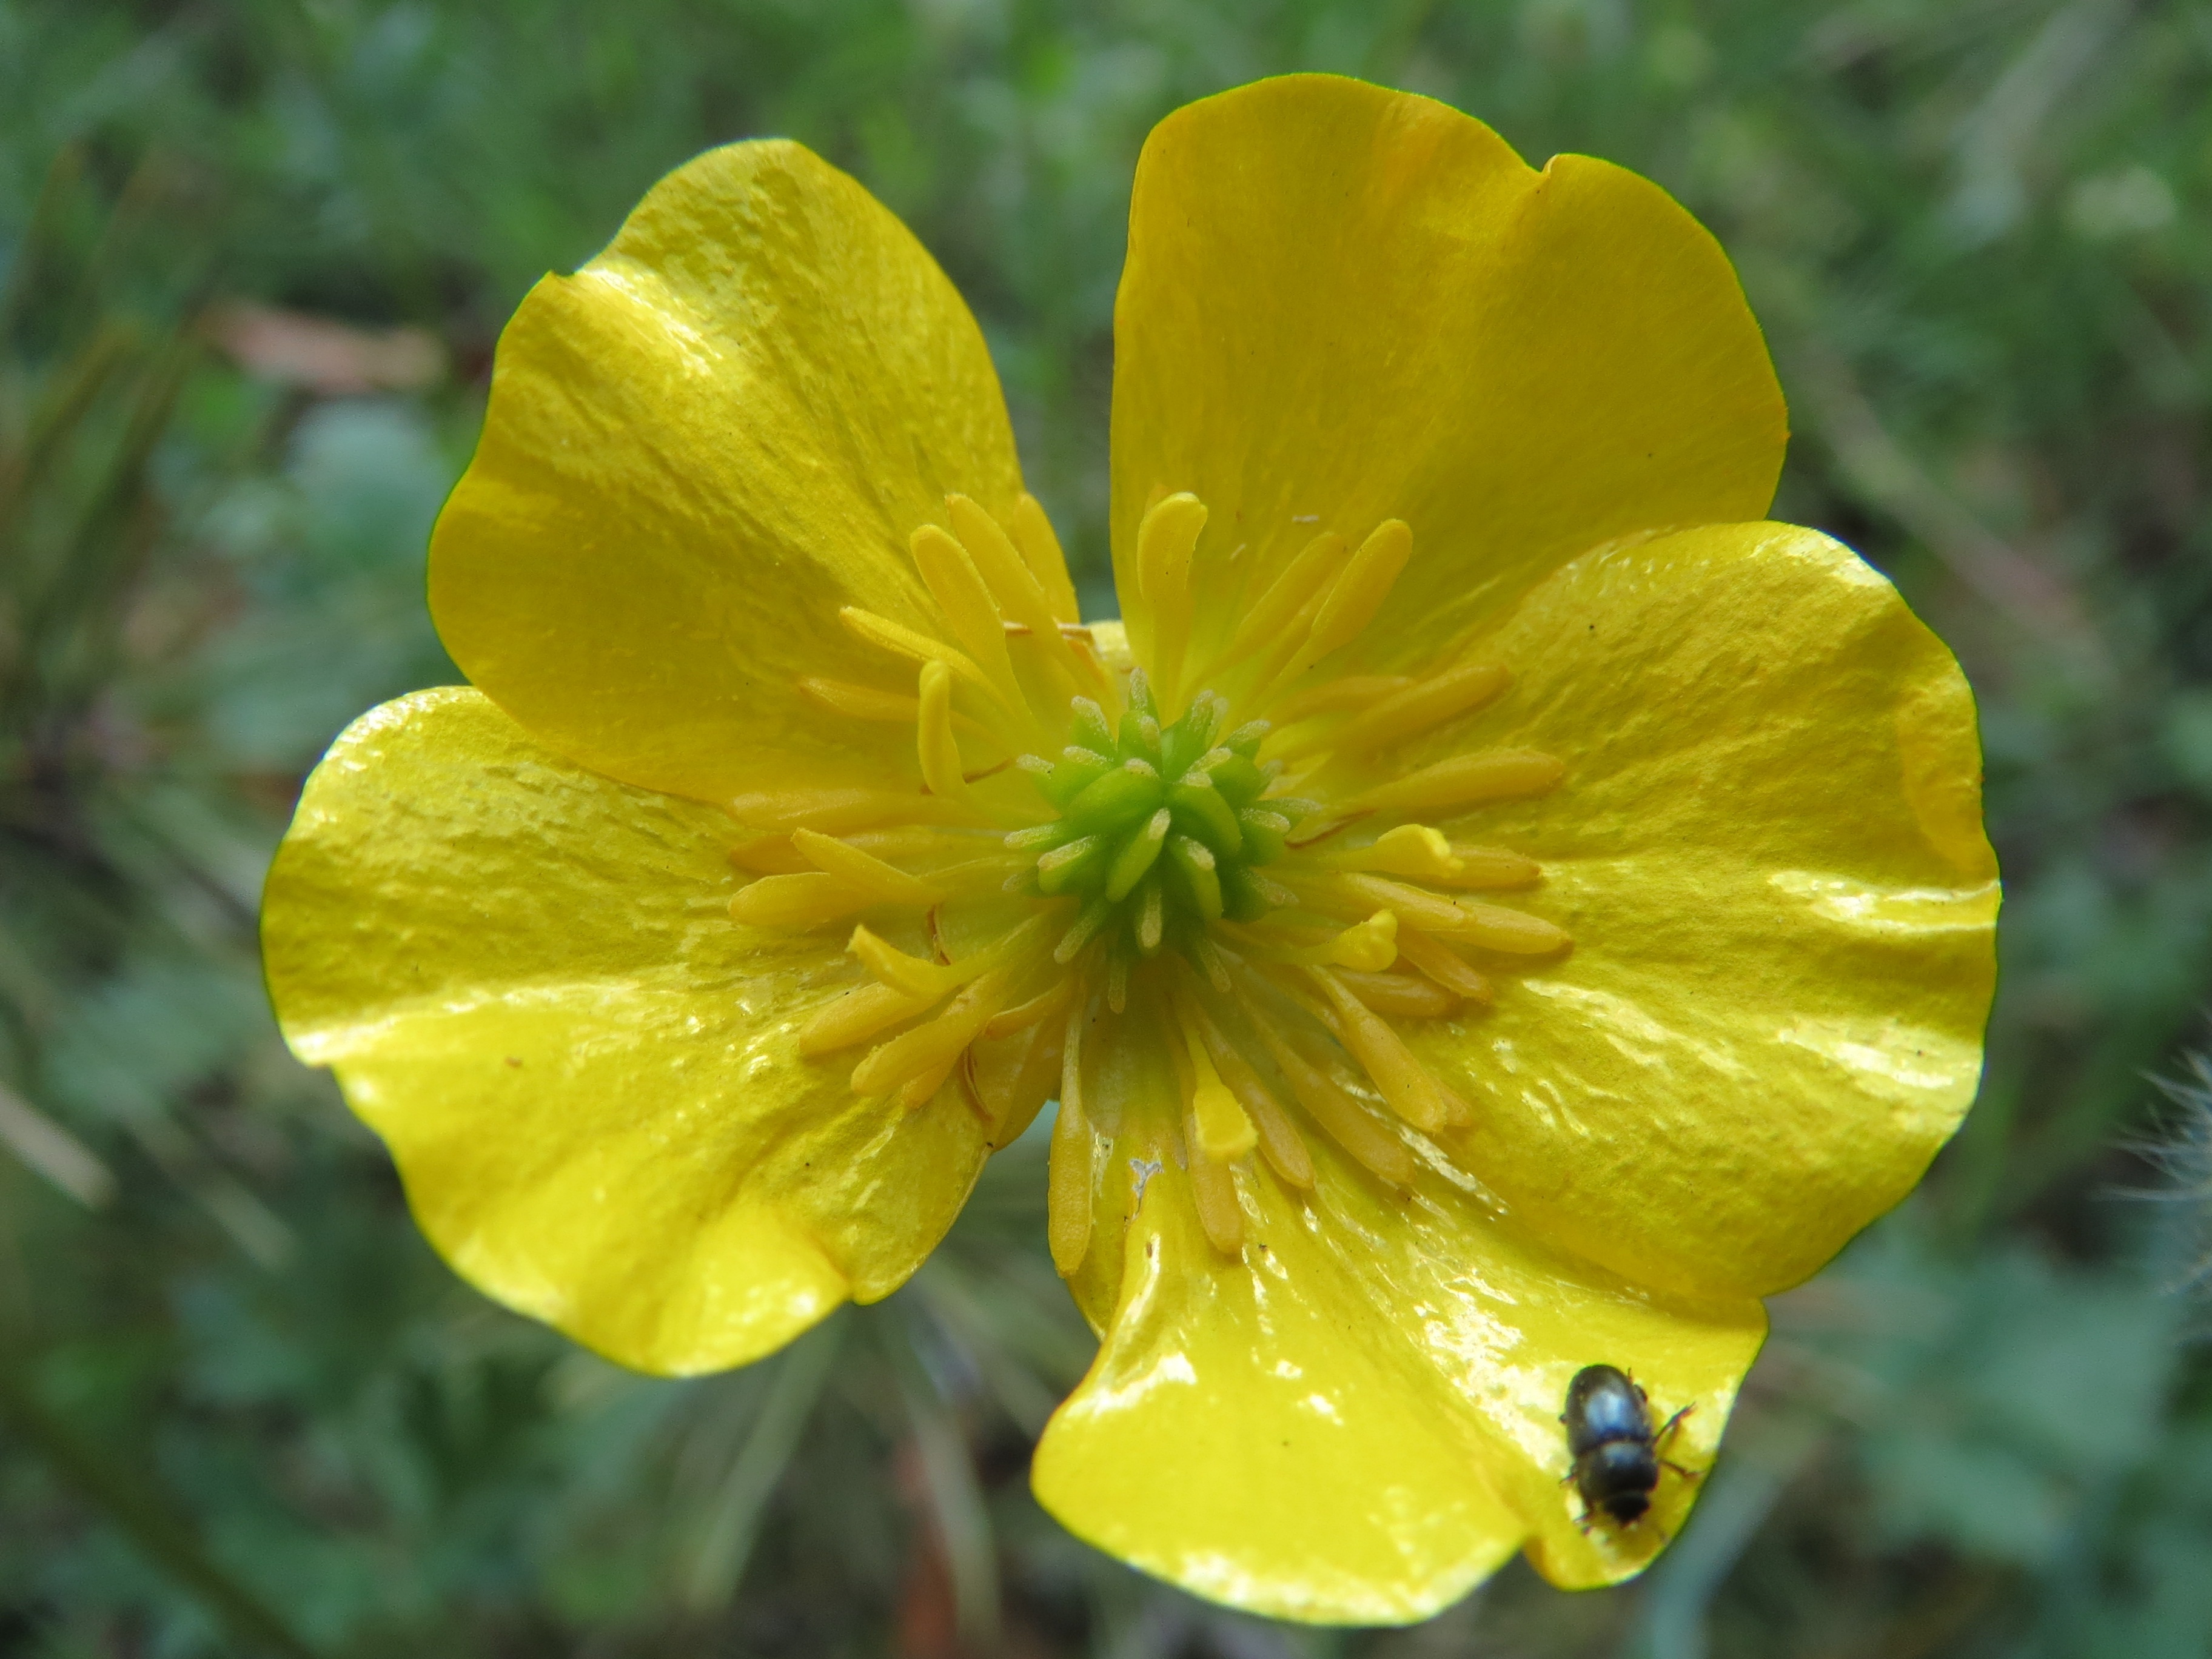
plant, flower, petal, produce, insect, macro, bug, botany, yellow, flora, wildflower, beetle, evening primrose, hypericum, macro photography, flowering plant, ranunculus acris, hypericaceae, meadow buttercup, tall buttercup, giant buttercup, land plant, violet family, large flowered evening primrose, common tormentil, chelidonium